Madrid bid for the 2016 Summer Olympics

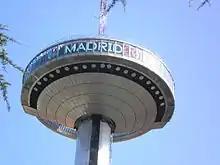
Moncloa "Lighthouse" with supporting slogan for Madrid's bid for 2016 Olympics.

Madrid has a strong sports culture, hosting three football (soccer) teams and two basketball teams; the most successful being Real Madrid C.F. which plays in Estadio Santiago Bernabéu. Madrid hosted the 1982 FIFA World Cup final. The cycling classic Vuelta a España final stages are held in Madrid as Paris serves for the Tour de France.